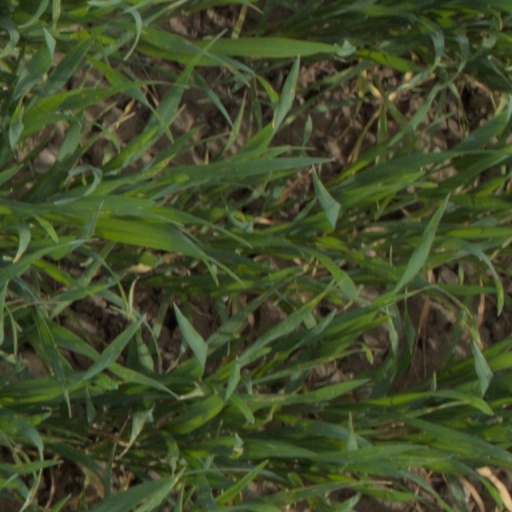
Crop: wheat